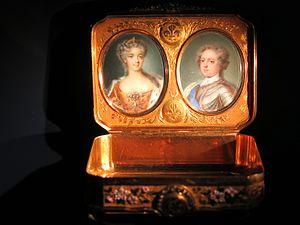
Tabatière avec les portraits de Louis XV et Marie Leszczynska. Musée du Louvre. Paris, D. Govaers, 1725-1726. Offerte par Louis XV à Cornelis Hop, ambassadeur de Hollande. Don anonyme 2000.
Anne-Henriette de France, est une des nombreuses filles du roi Louis XV de France et de la reine née Marie Leszczynska. Elle est la sœur jumelle d'Élisabeth, qui, étant considérée comme l'aînée épousa l'infant Philippe d'Espagne. Elle se signala par sa douceur et ses qualités de cœur.